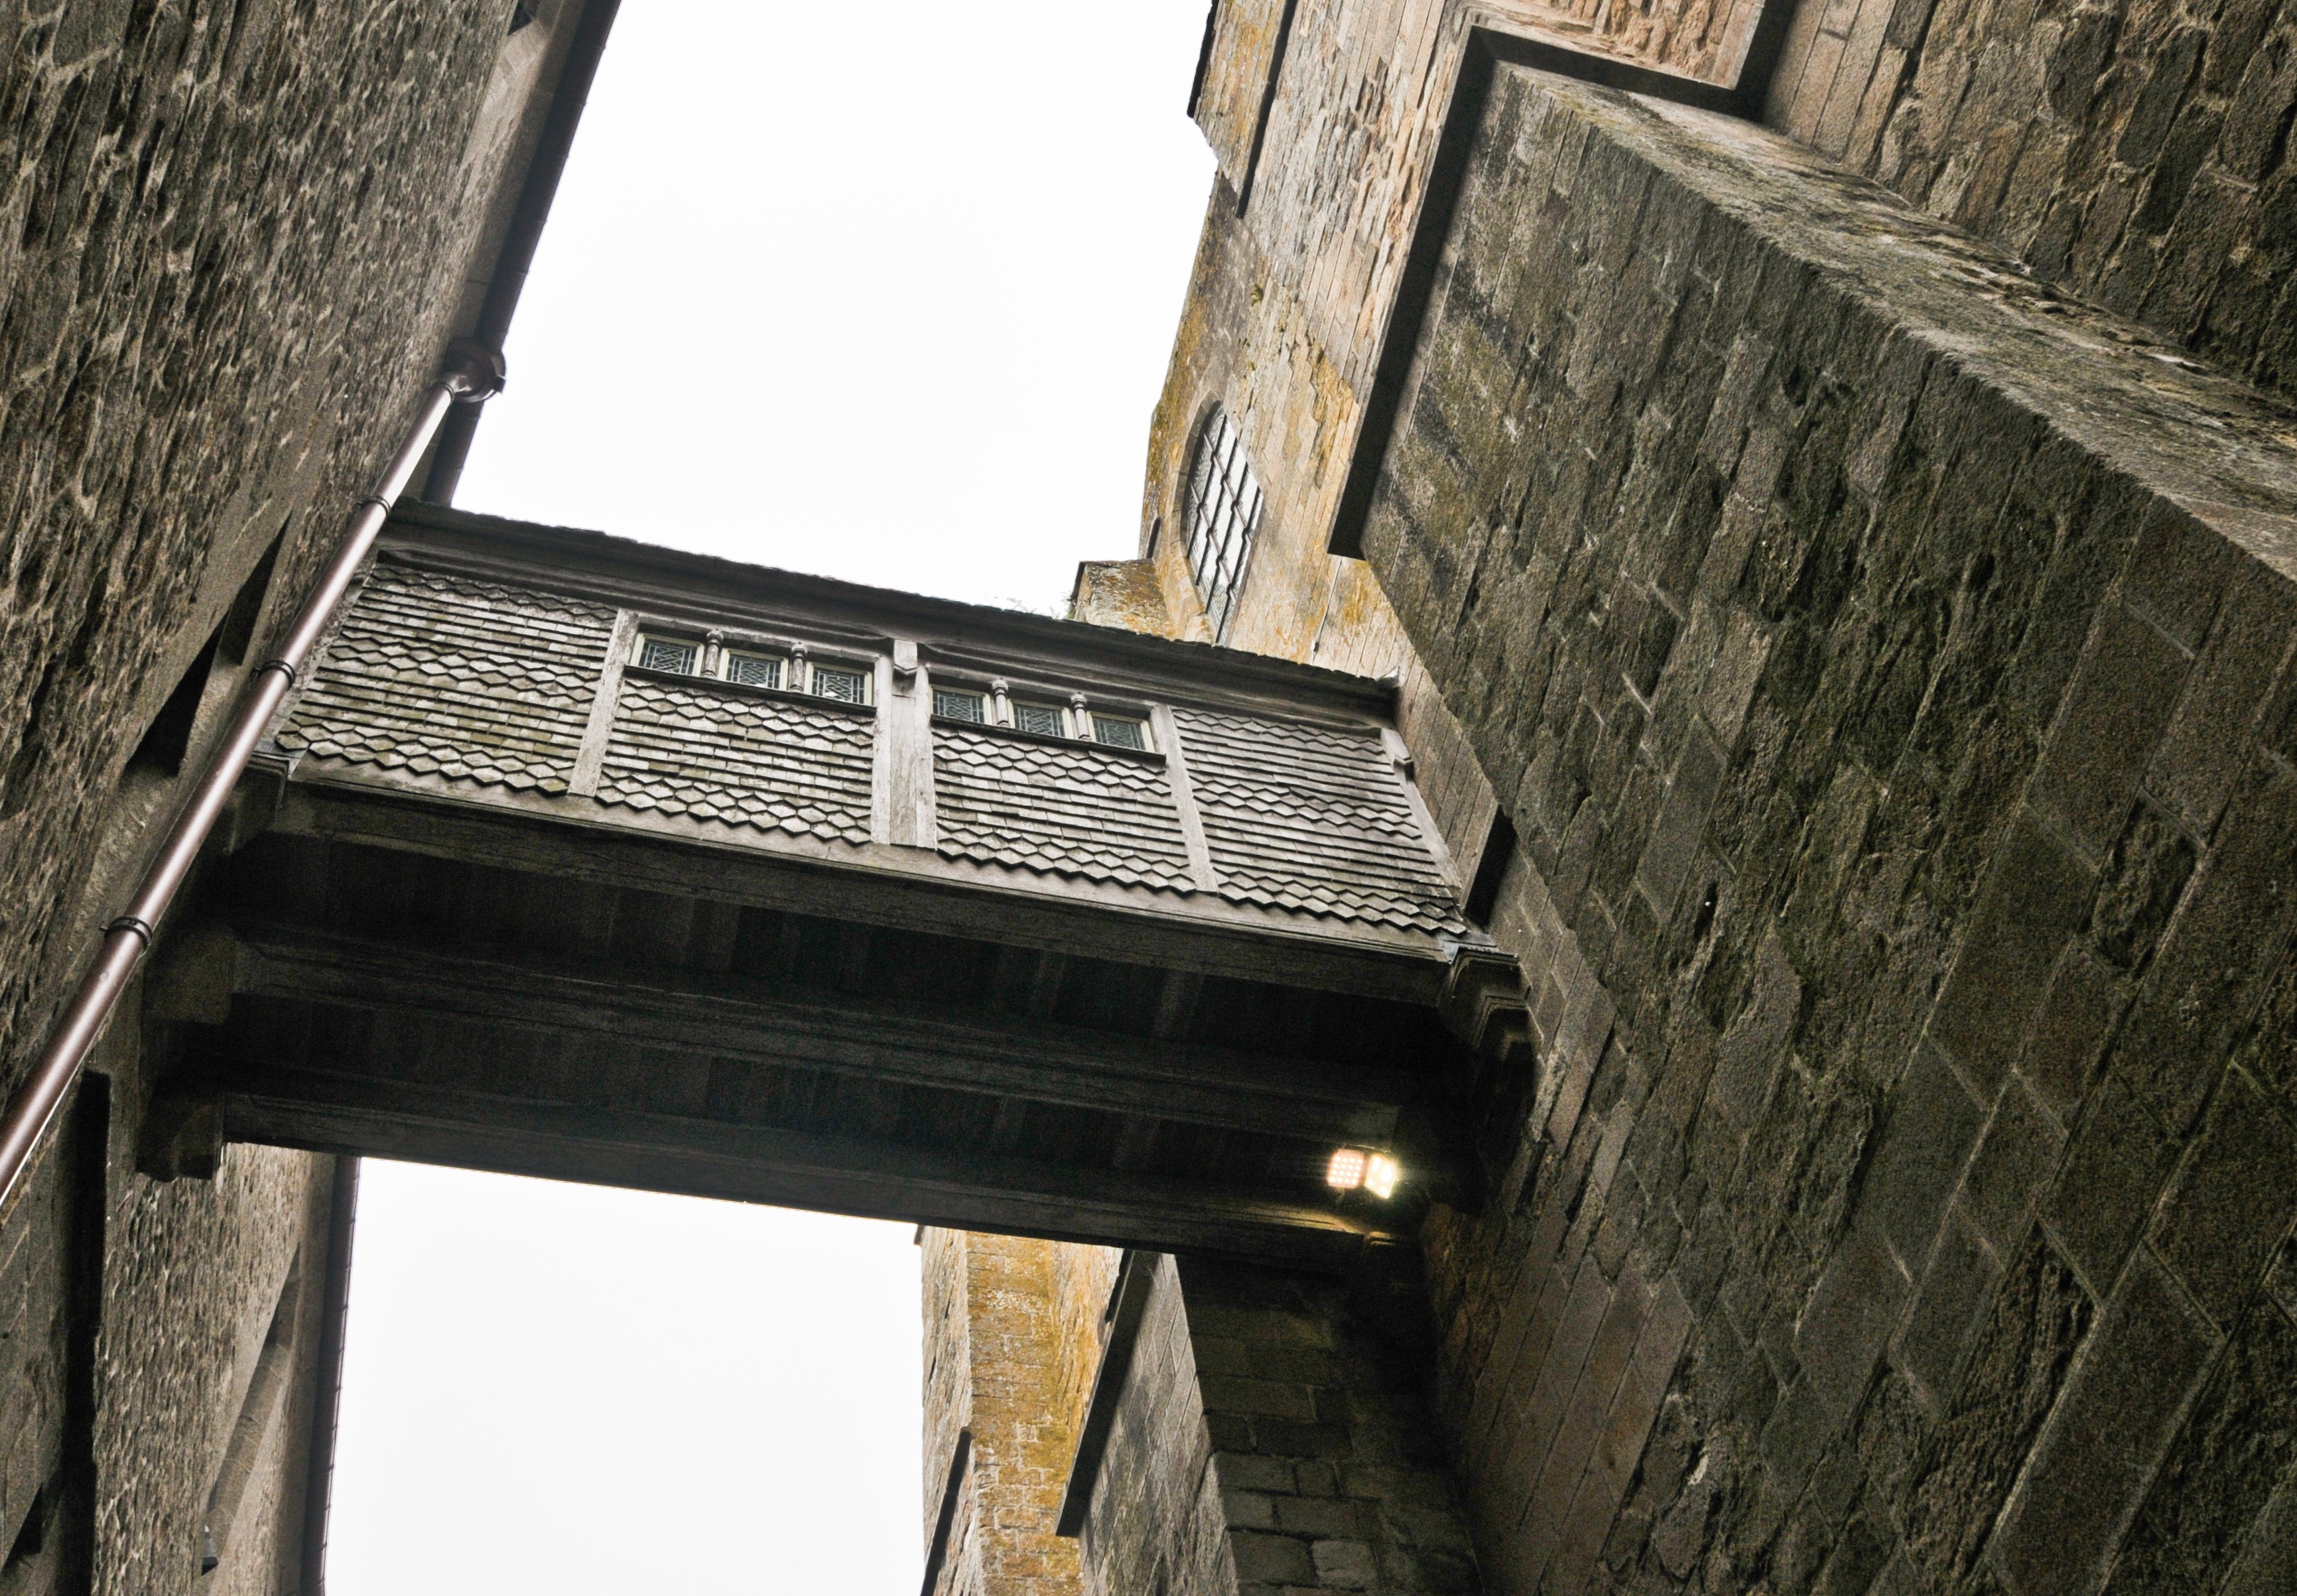
architecture, wood, road, bridge, street, house, window, alley, wall, arch, infrastructure, pierre, urban area, mont saint michel